Polish-American vote

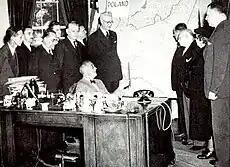
FDR with the Polish-American Congress, discussing the future Polish state, 1944

President Franklin D. Roosevelt took measures to defeat his Republican opponent in 1940, Wendell Willkie, by means of the Polish-American vote. FDR asked the FBI to do an investigation on Willkie to find out his ancestry. J. Edgar Hoover was entrusted by Roosevelt to lead the investigation, but refused to do so. An investigation would have been launched with the intention of finding out if Willkie's rumored Polish ancestry were true, as a change in surname from a Polish one to Willkie would have created a fallout of support from Polish-American voters.